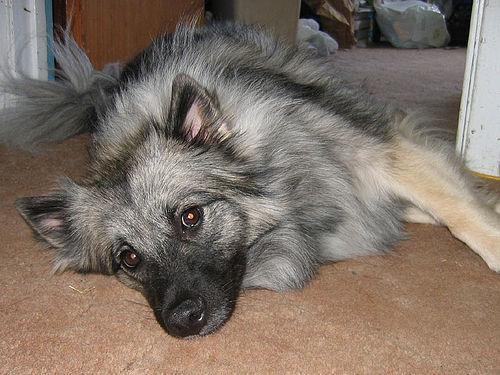
keeshond